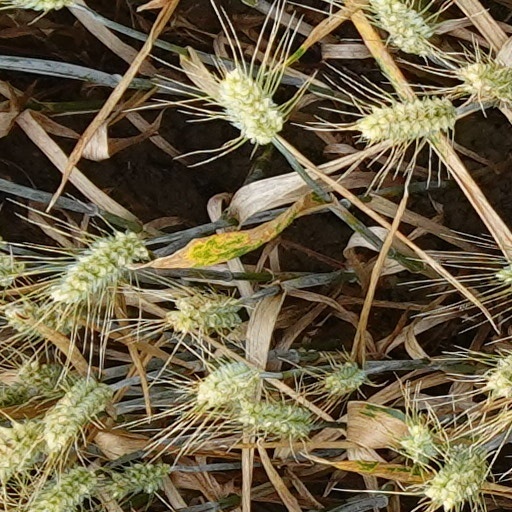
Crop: wheat